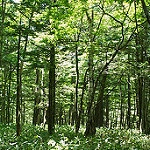
Label: forest